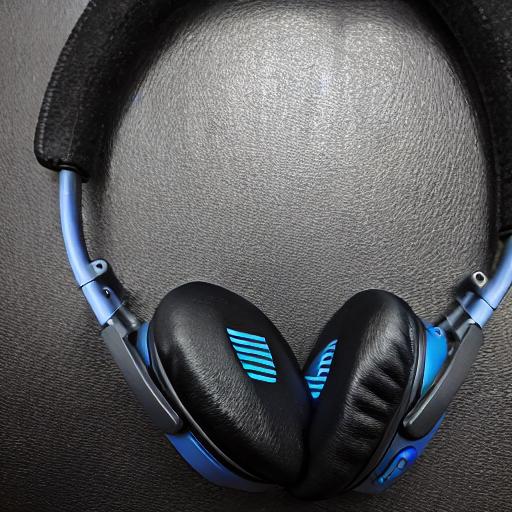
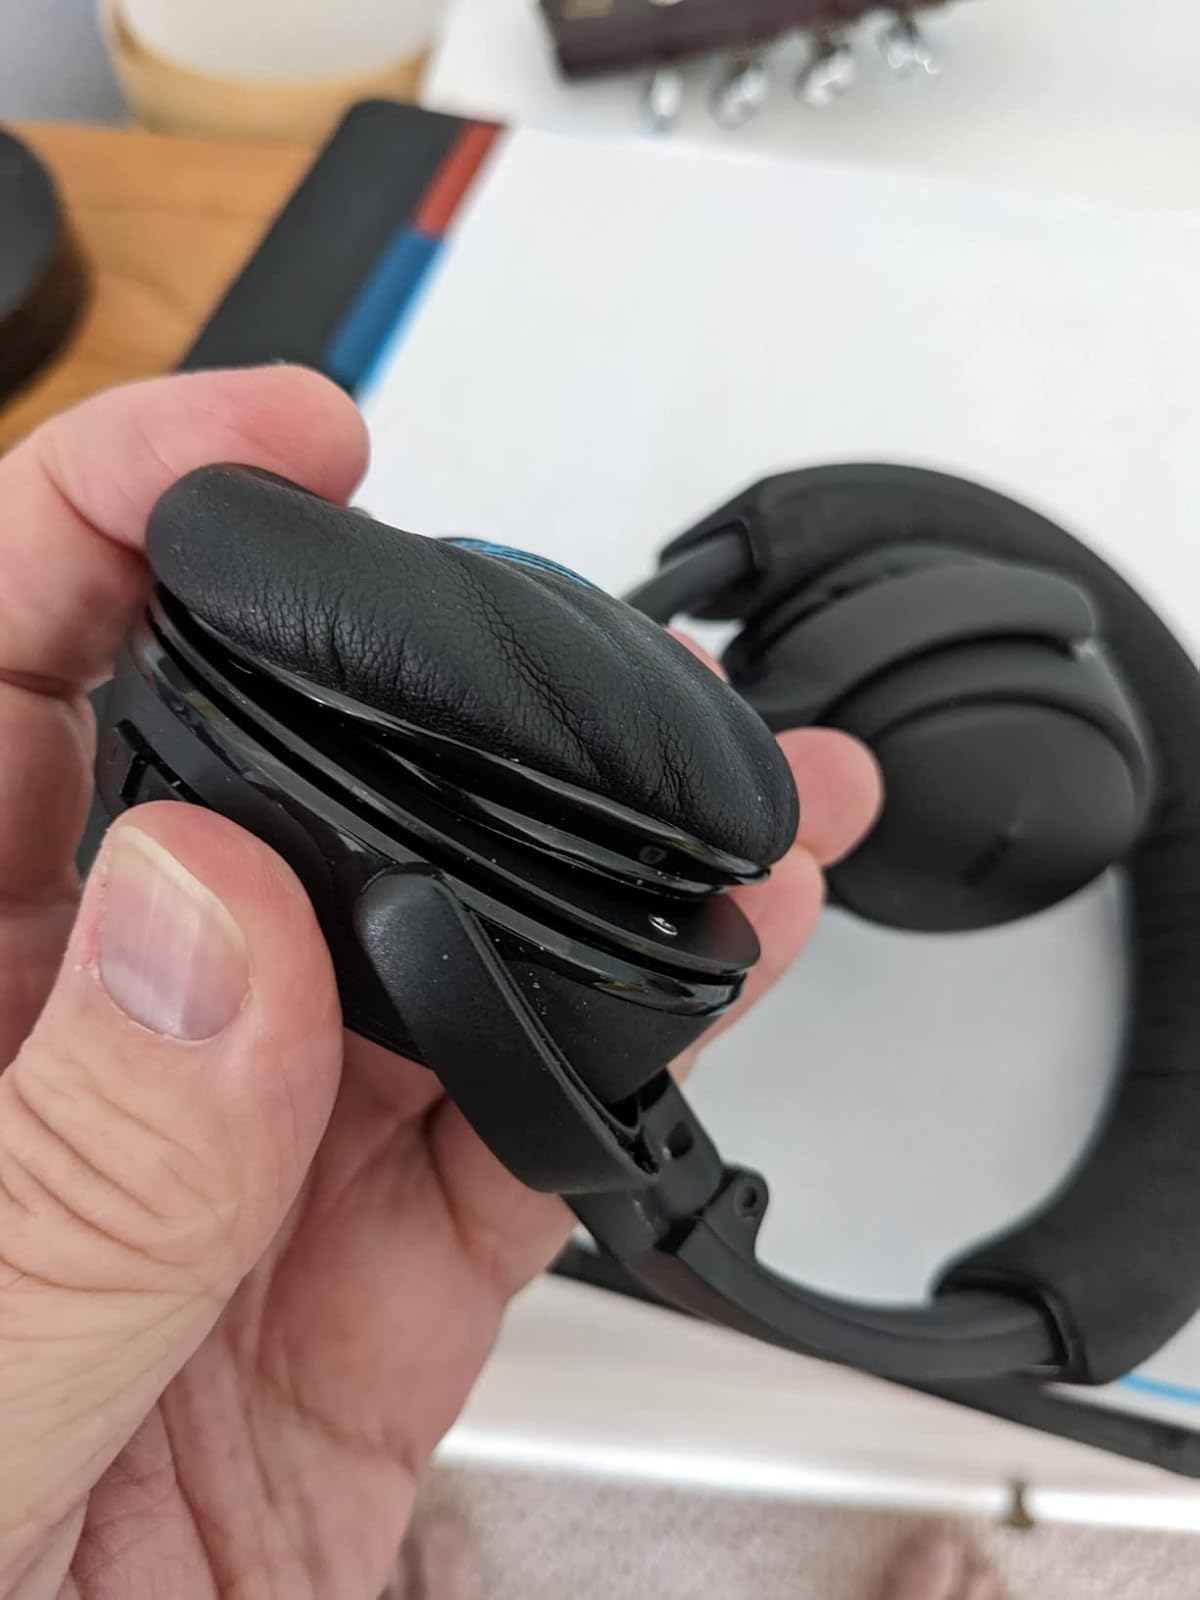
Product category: headphones
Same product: no